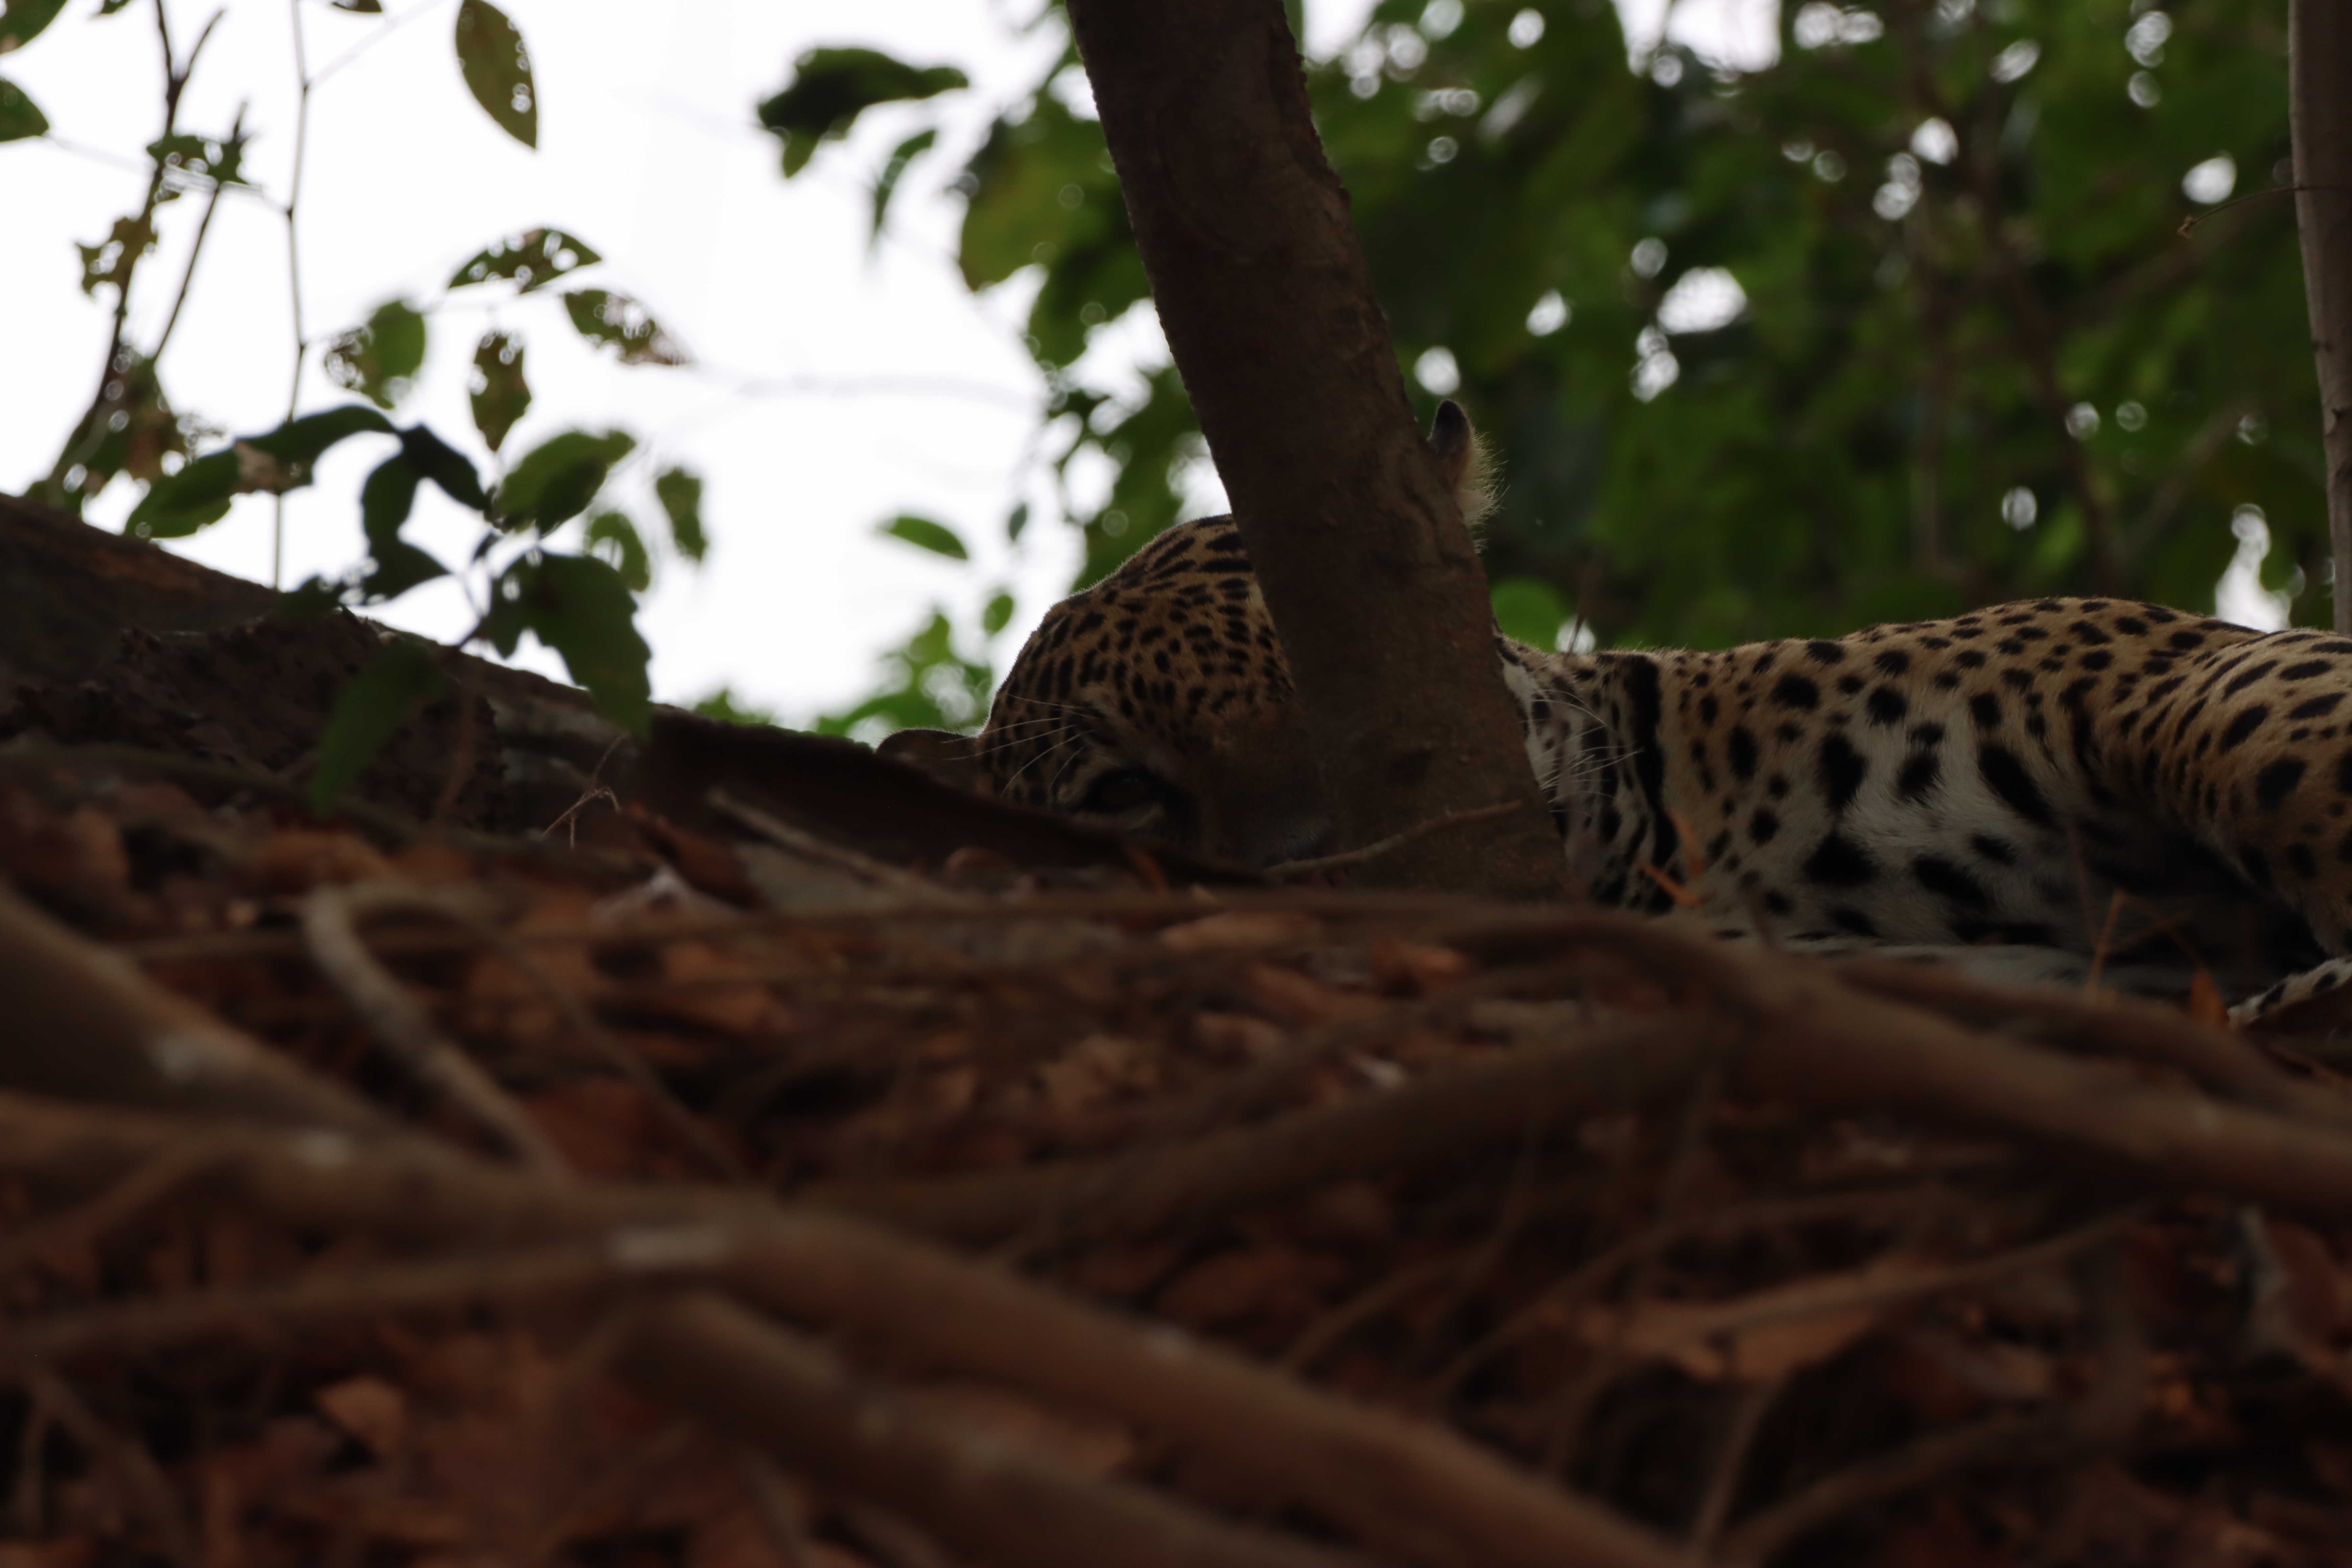
Jaguar: Apeiara